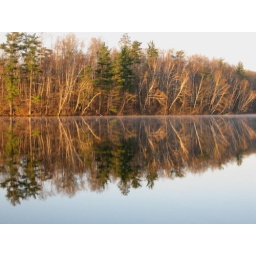
The lake was so calm that we could see a mirror image. The leaves were just opening in mid-May.